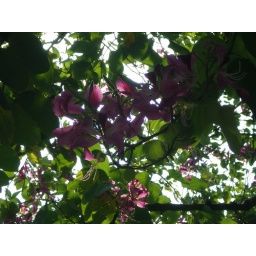
BG flowers in tree